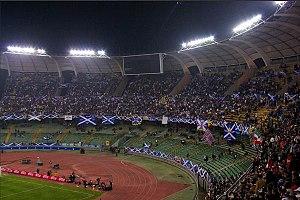
La finale de la Coupe des clubs champions européens 1990-1991 voit l'Étoile rouge de Belgrade décrocher son premier titre de champion d'Europe aux dépens de l'Olympique de Marseille. C'est la centième finale toutes compétitions européennes confondues. Un score vierge, après le temps réglementaire et les prolongations, conduit à une séance aux tirs au but dans laquelle le club yougoslave tire son épingle du jeu. Dans le palmarès de la compétition par pays, l'UEFA attribue le trophée 1991 également à la Serbie désignée comme héritière du palmarès de la Yougoslavie.
Le Stadio San Nicola est un stade de football situé à Bari dans la région des Pouilles en Italie.
La Coupe du monde de football de 1990 est la quatorzième édition de la Coupe du monde de football.